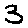
Label: 3